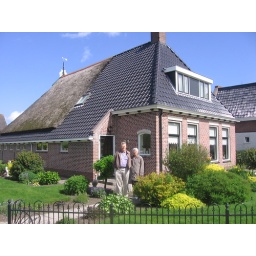
My parents standing in front of the house in Nes, that my dad's grandfather had built.